Technological and industrial history of the United States

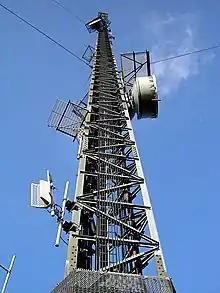
A transmission tower for radio and television

The American physicist Robert Goddard was one of the first scientists to experiment with rocket propulsion systems. In his small laboratory in Worcester, Massachusetts, Goddard worked with liquid oxygen and gasoline to propel rockets into the atmosphere, and in 1926 successfully fired the world's first liquid-fuel rocket which reached a height of 12.5 meters. Over the next 10 years, Goddard's rockets achieved modest altitudes of nearly two kilometers, and interest in rocketry increased in the United States, Britain, Germany, and the Soviet Union.